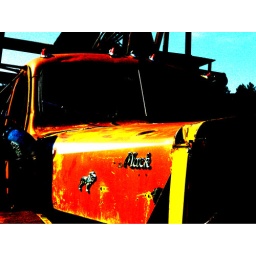
An old loggin truck in the mountains around Rociada, New Mexico. PChopped to high key and high contrast.